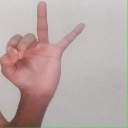
अक्षर: ण